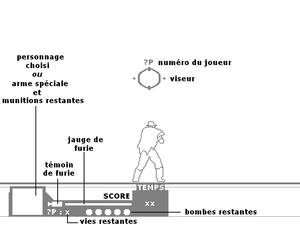
Interface du jeu vidéo Wild Guns (FR).
Wild Guns est un jeu vidéo de tir à la troisième personne développé par Natsume, sorti à partir de 1994 sur Super Nintendo. Il met en scène Clint et Annie, à la poursuite du Kid dans un western de science-fiction. Il se compose de deux modes de jeu pouvant être pratiqués en solo ou à deux joueurs : en coopération pour le mode « Scénario » et en duel pour le mode « Versus ».